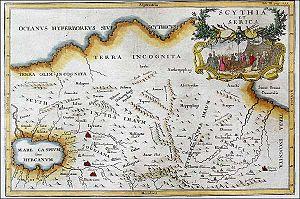
Les Sères étaient le nom que les Grecs et les Romains donnaient, à partir du IVᵉ siècle av. J.-C., aux habitants de la Sérique, pays de la soie qui ne faisait pas partie de leurs possessions.